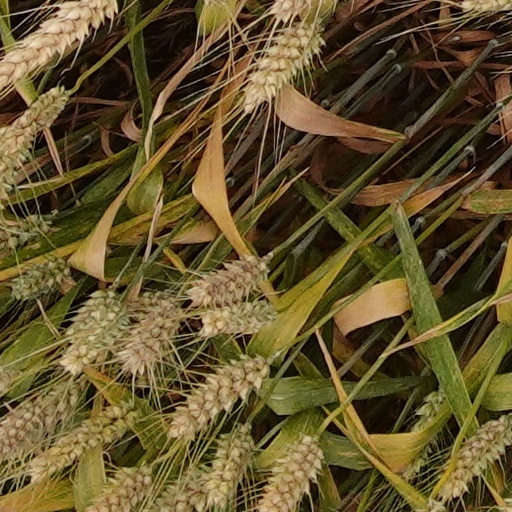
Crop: wheat